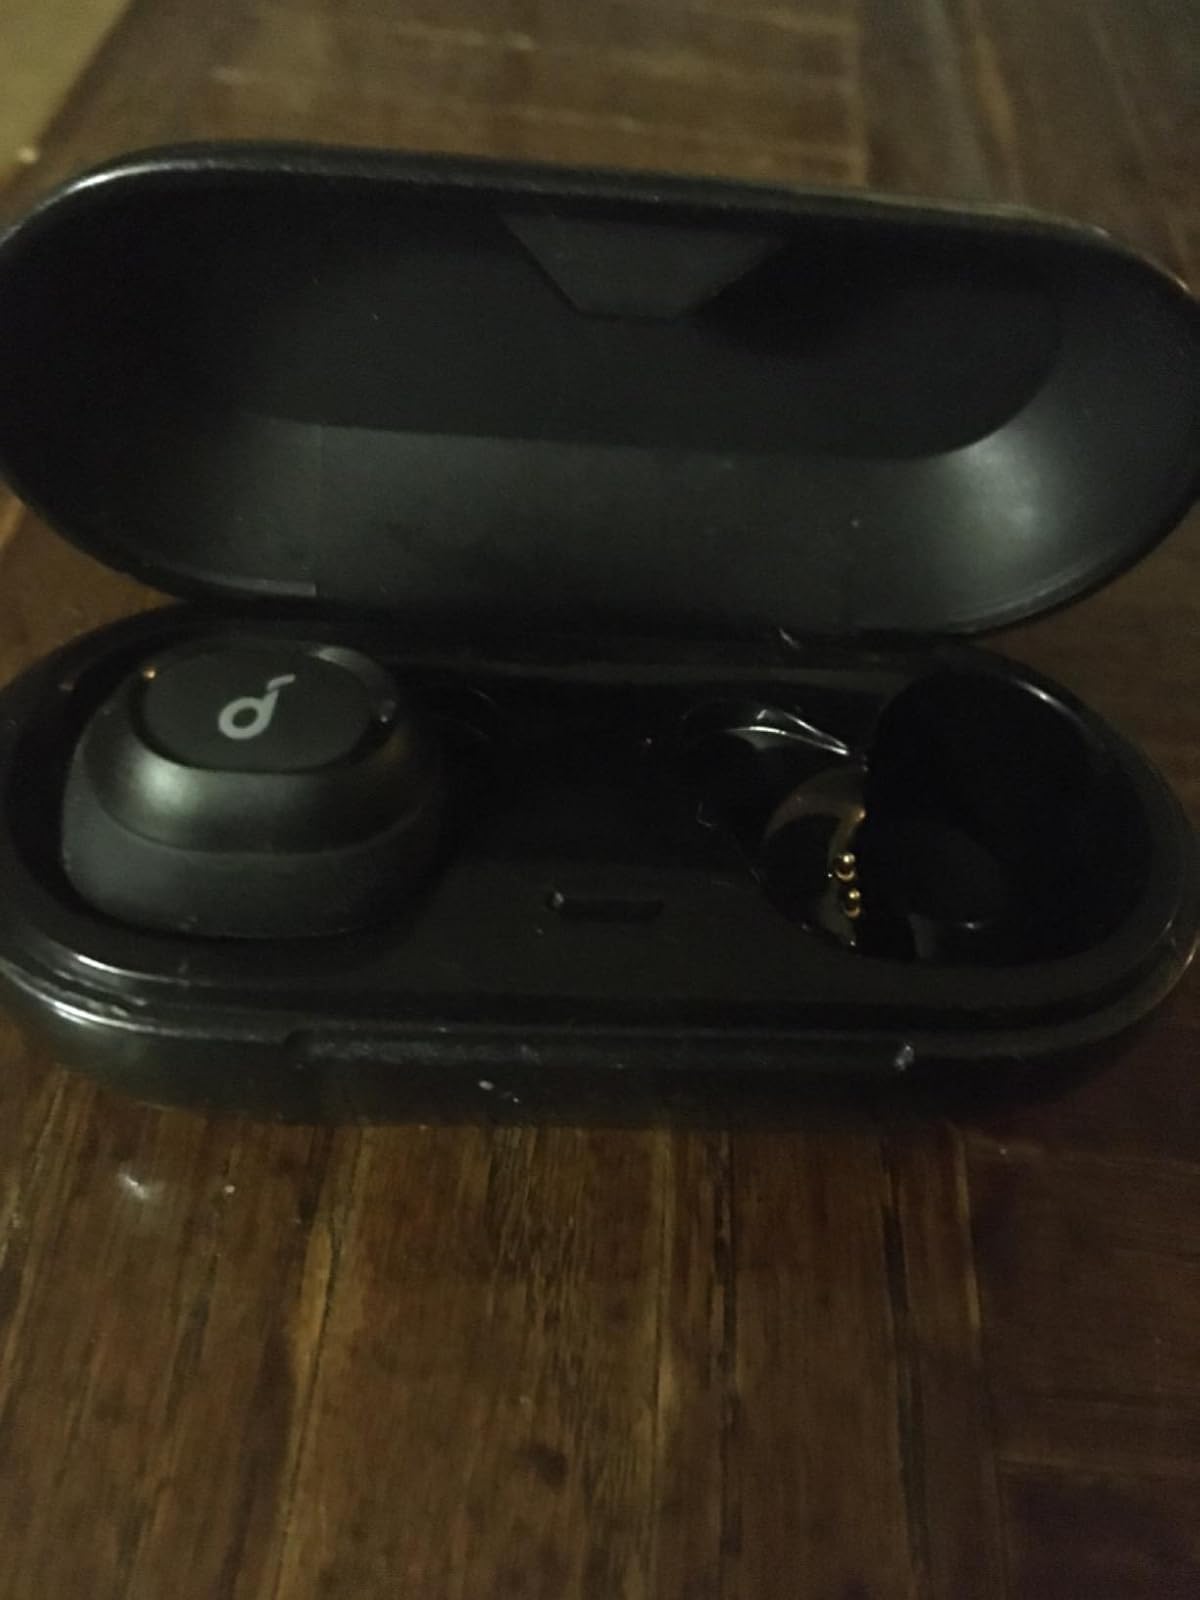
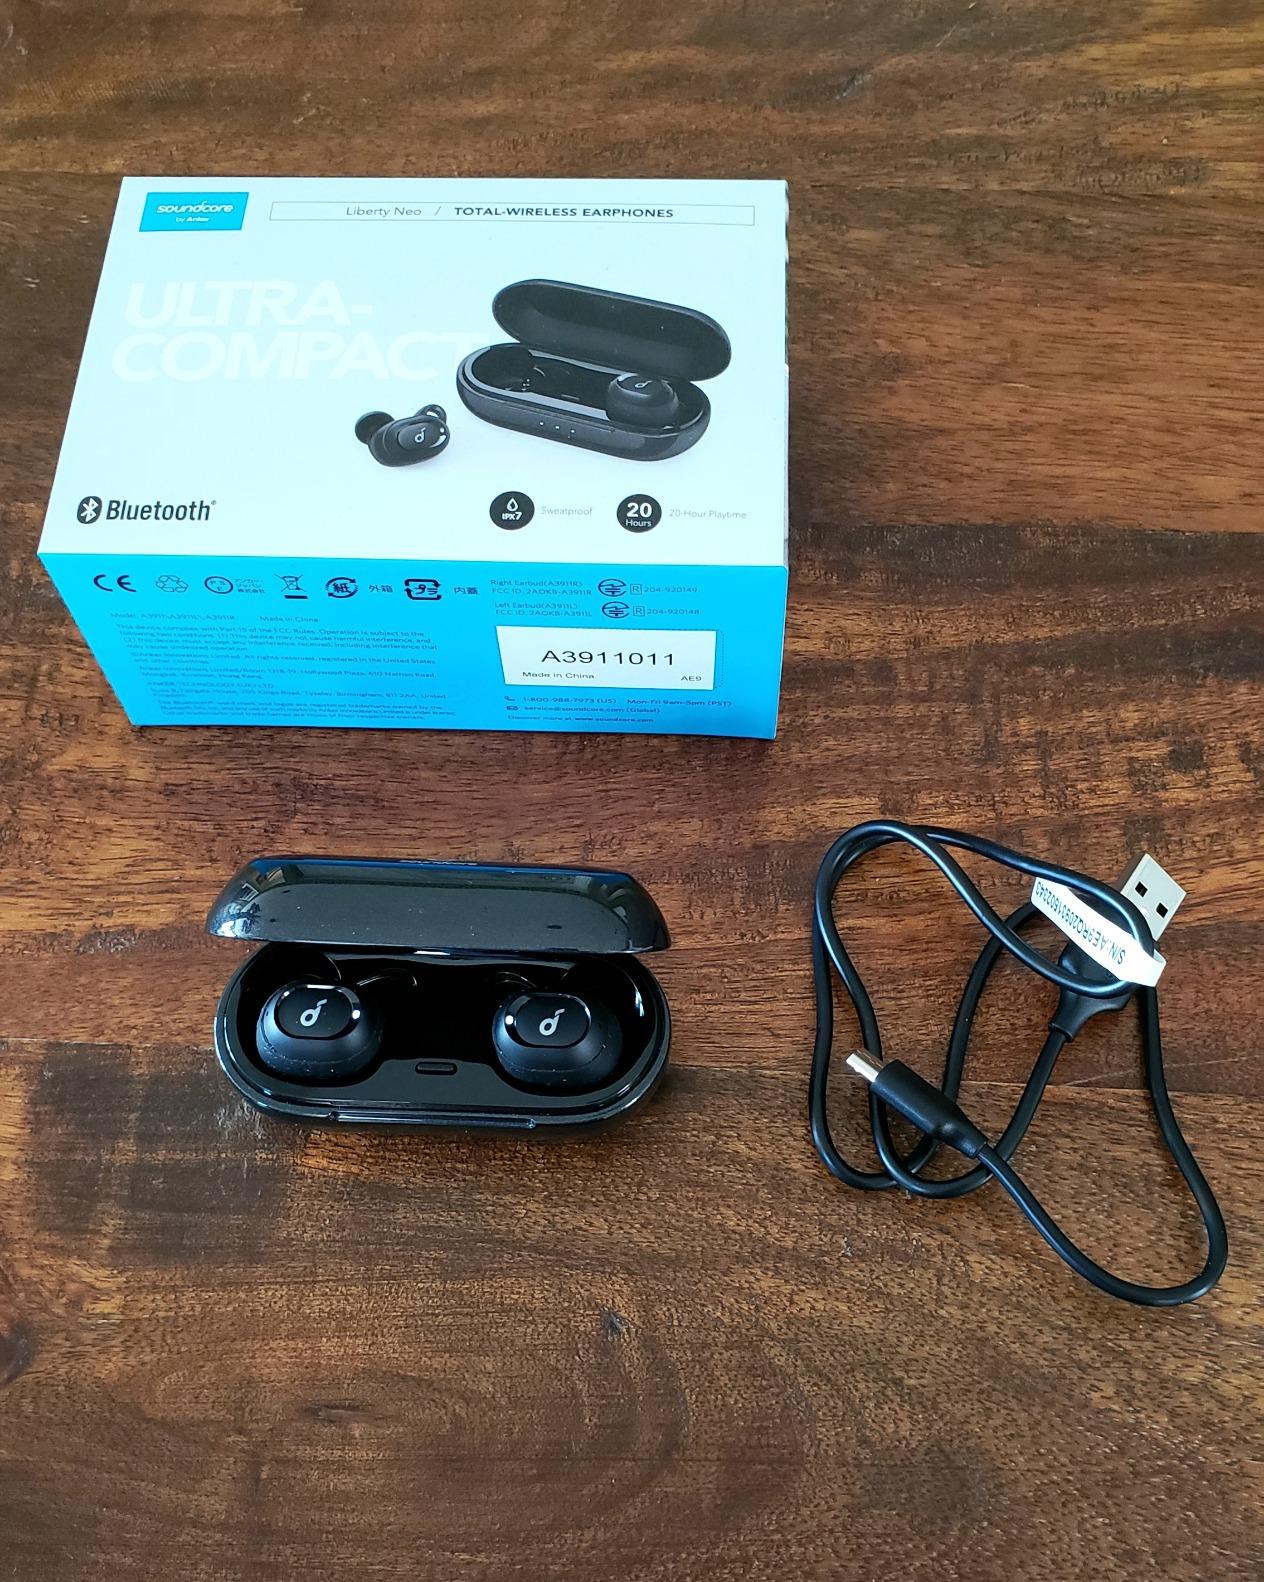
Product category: earbuds
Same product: yes